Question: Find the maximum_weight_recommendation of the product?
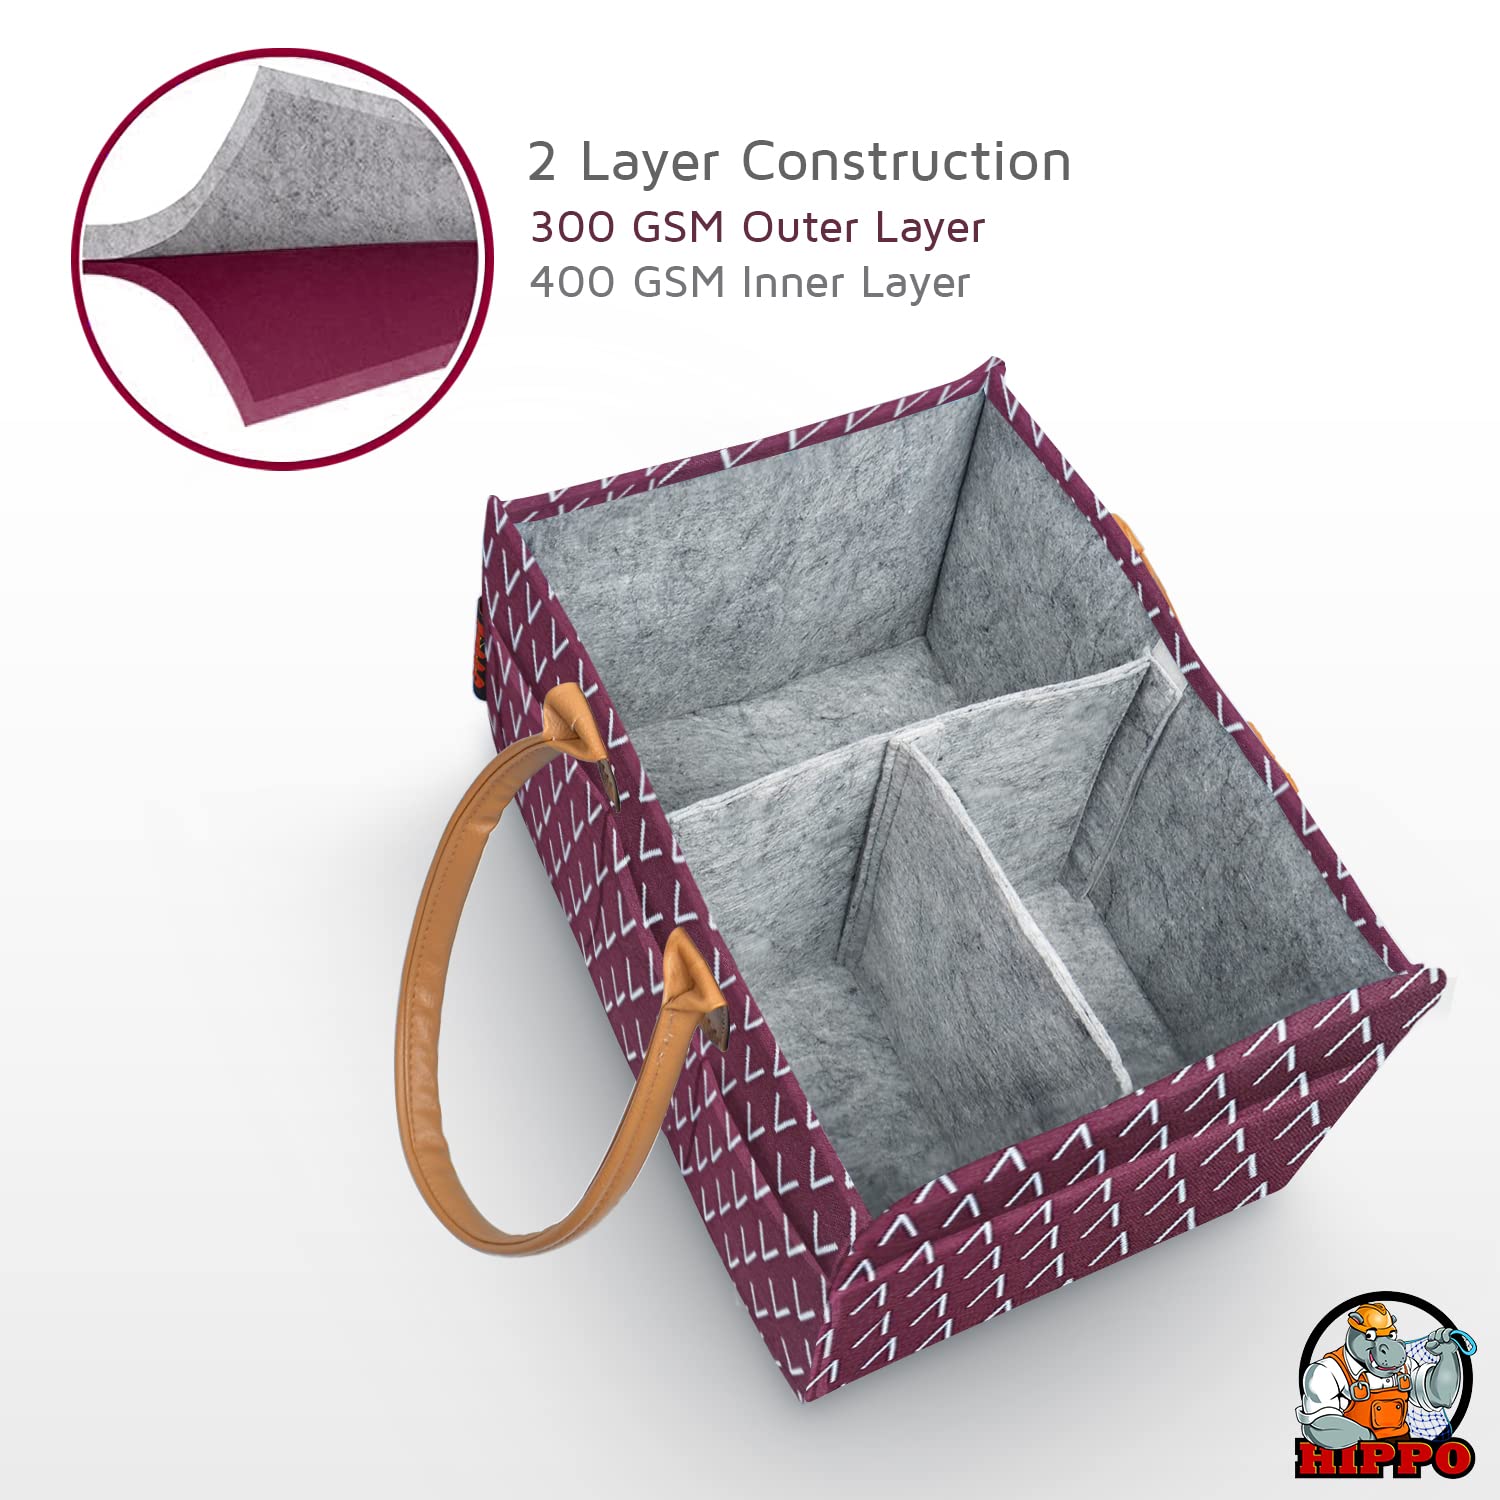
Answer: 400.0 gram